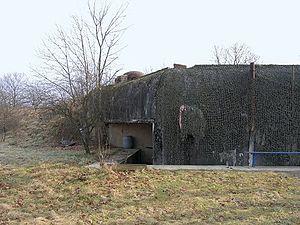
Casemate d'Auenheim Nord, la facade et les créneaux
Auenheim [awənaɪm] est une ancienne commune française située dans le département du Bas-Rhin, en région Grand Est. Depuis le 1ᵉʳ janvier 2019, c'est une commune déléguée au sein de la commune nouvelle de Rountzenheim-Auenheim.